Rokiškis Manor

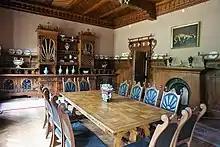
Zakopane-style Dining room

After the death of Grand Duchess Helena in 1514, the Rokiškis manor was passed on to Duke Timotiejus Filipovičius Krošinskis.